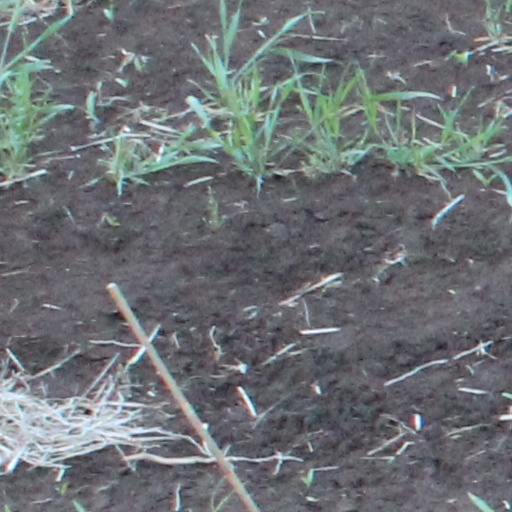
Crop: wheat